Eric Bogosian

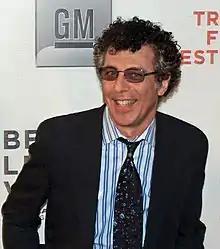
Bogosian in 2007

Eric Michael Bogosian (born April 24, 1953) is an American actor, playwright, monologuist, novelist, and historian. Descended from Armenian-American immigrants, he grew up in Watertown and Woburn, Massachusetts, and attended the University of Chicago and Oberlin College. His play "Talk Radio," was a finalist for the 1987 Pulitzer Prize for Drama. Bogosian also wrote and starred in the 1988 film adaptation, winning the Silver Bear.